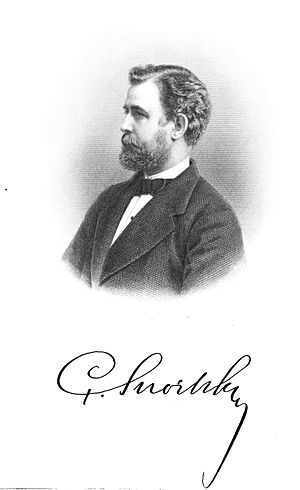
Carl Snoilsky
Carl Snoilsky.
Carl Johan August Snoilsky var en svensk digter.